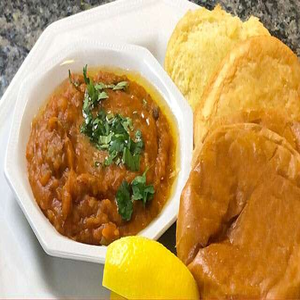
Dish: pavbhaji